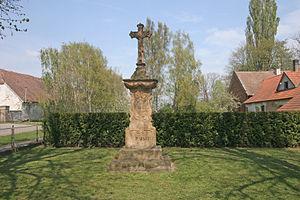
Třibřichy est une commune du district de Chrudim, dans la région de Pardubice, en République tchèque. Sa population s'élevait à 298 habitants en 2017.